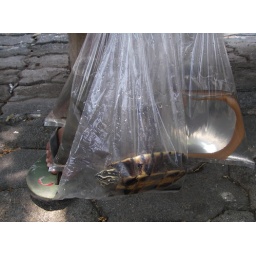
boy selling a turtle, eel, and fish in bags. photo by Mia